Čelebići camp

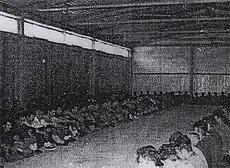
Serbs from the Konjic area detained in the Čelebići camp

The Čelebići camp was a prison camp run by joint Bosniak and Bosnian Croat forces during the Bosnian War where Serb prisoners were detained and subjected to murder, beatings, torture, sexual assaults and otherwise cruel and inhumane treatment. The facility was used by several units of the Bosnian Ministry of the Interior (MUP), Croatian Defence Council (HVO) and later the Bosnian Territorial Defence Forces (TO). It was located in Čelebići, a village in the central Bosnian municipality of Konjic.